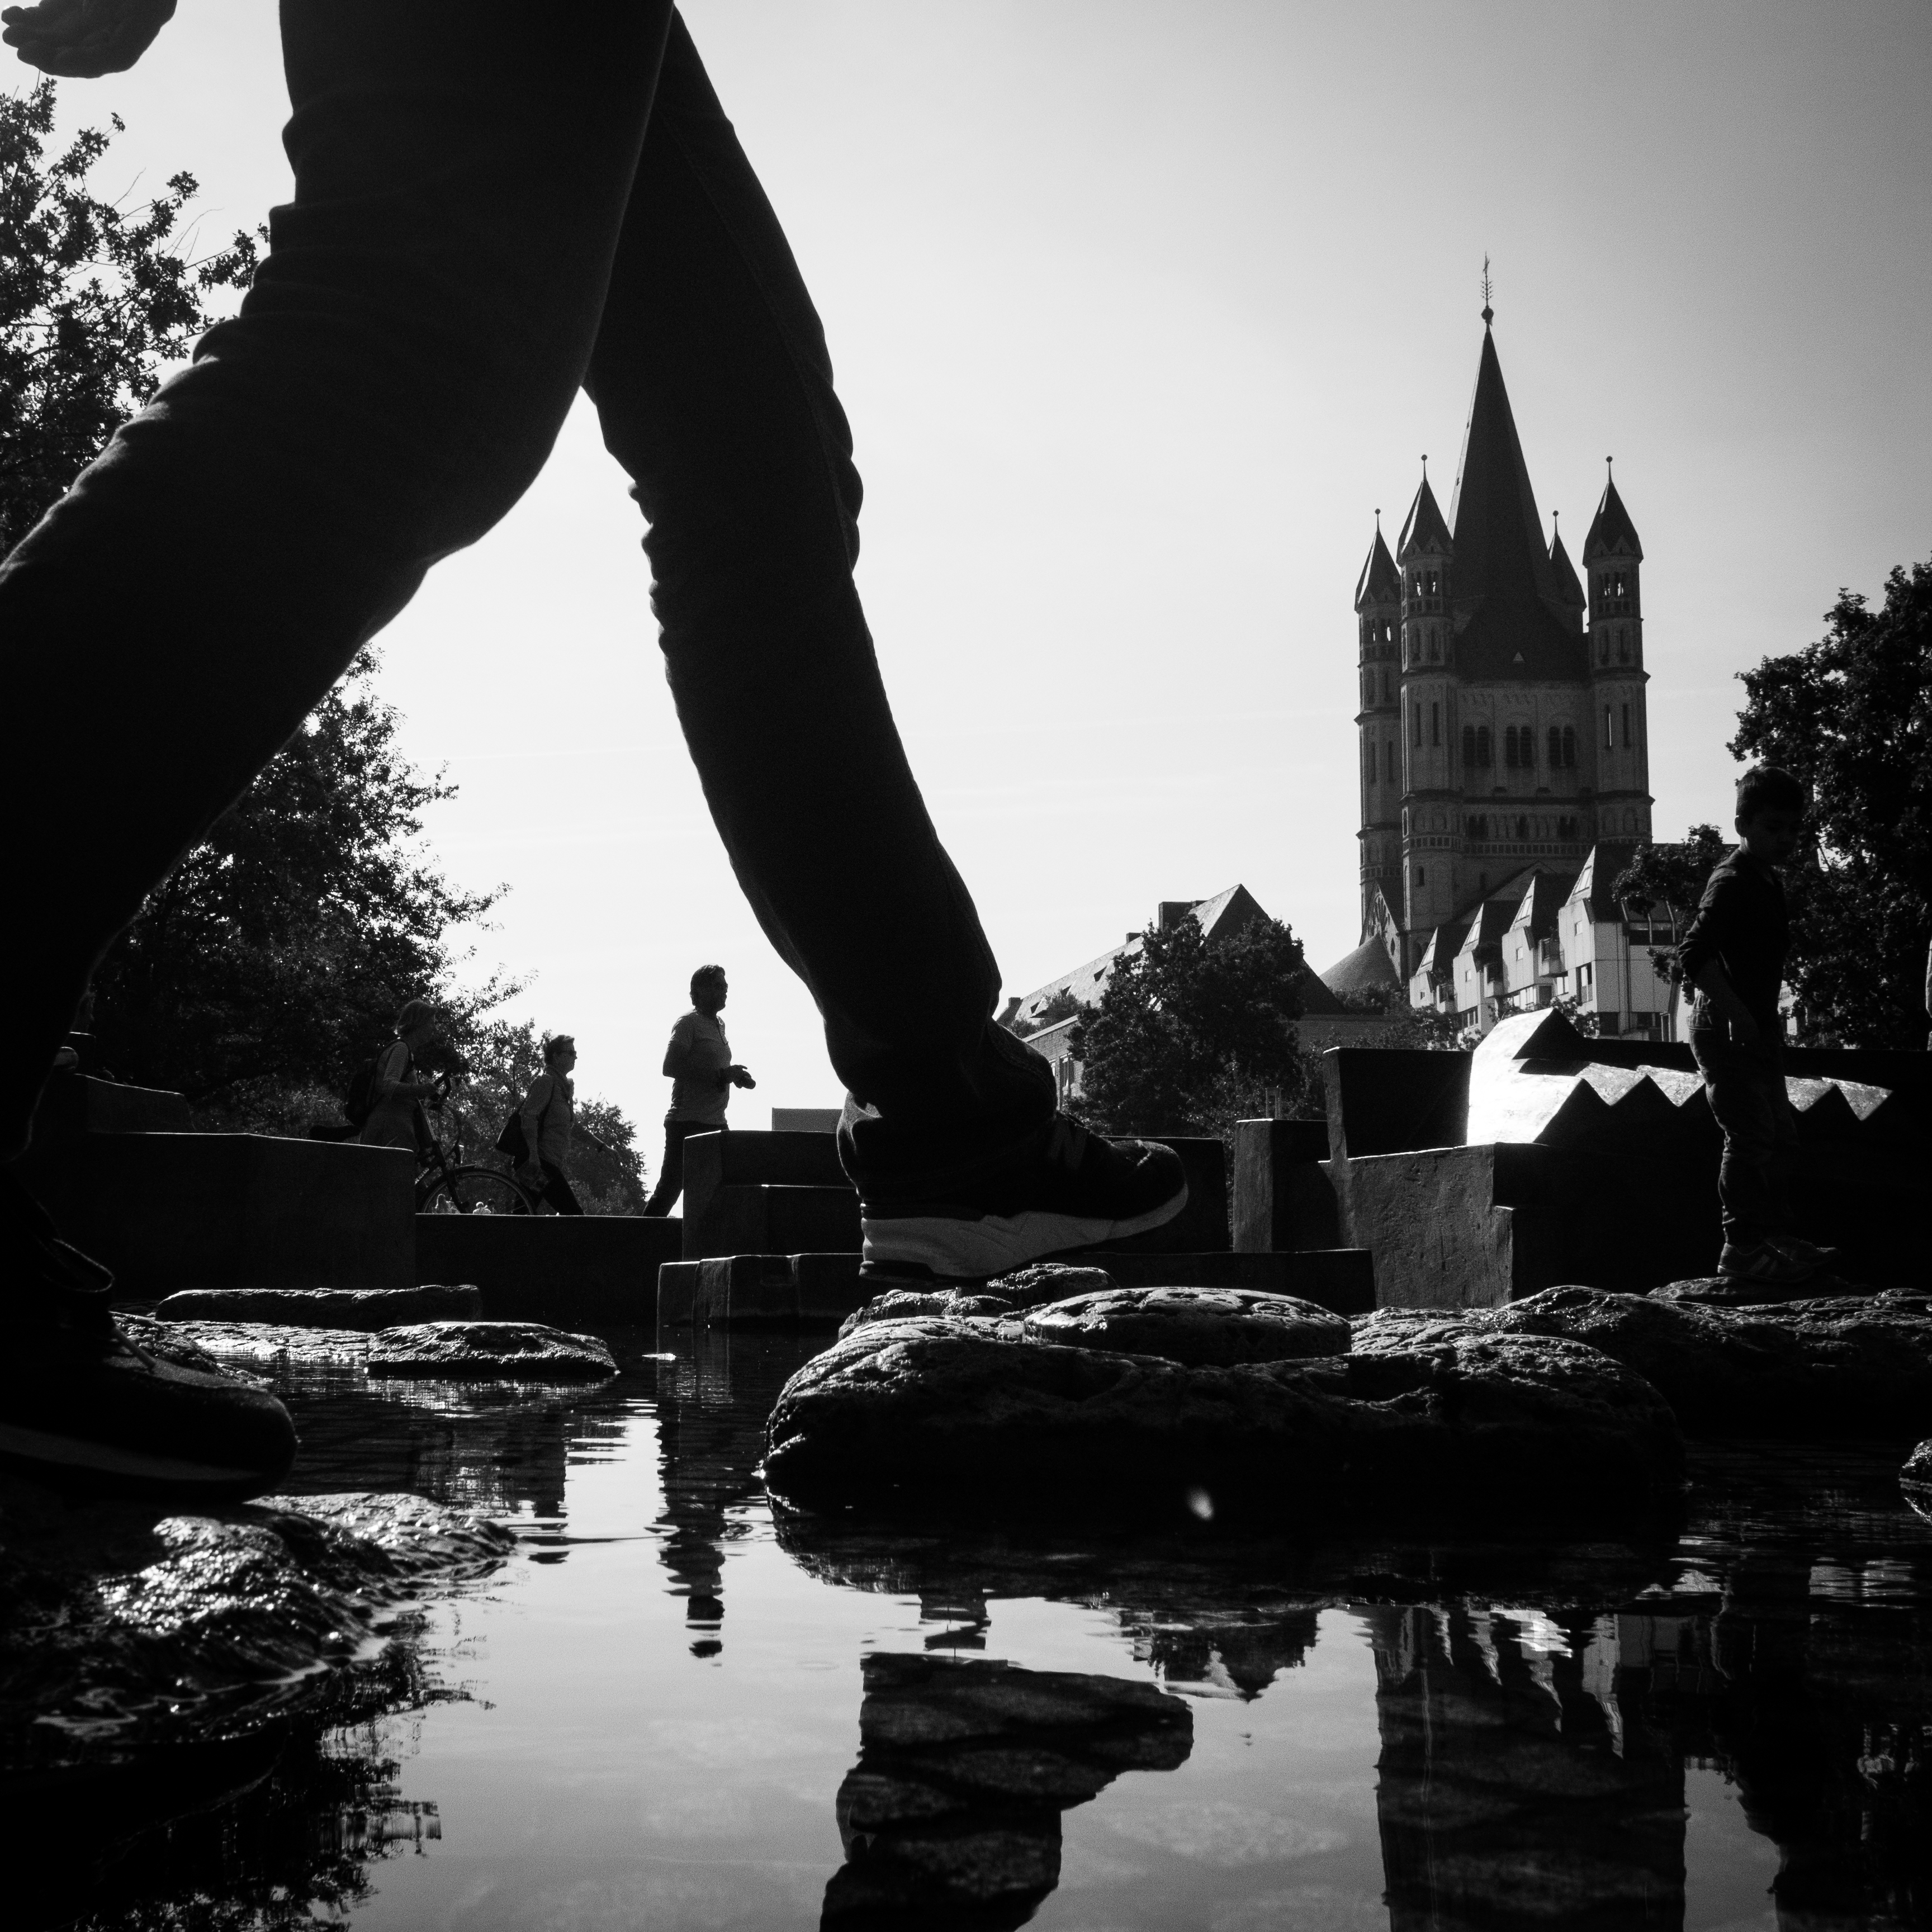
silhouette, black and white, white, photography, statue, reflection, darkness, black, monochrome, temple, photograph, image, monochrome photography, human positions